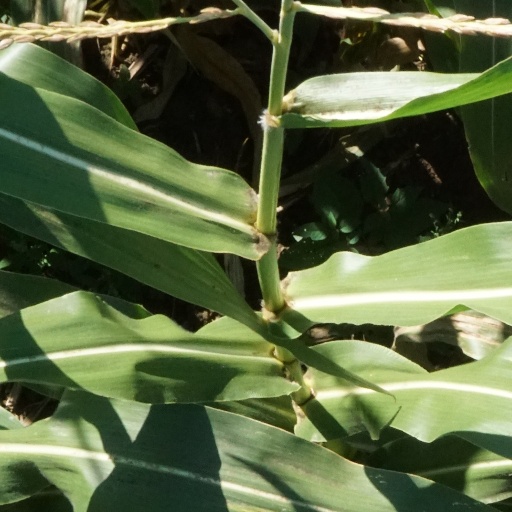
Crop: maize; corn